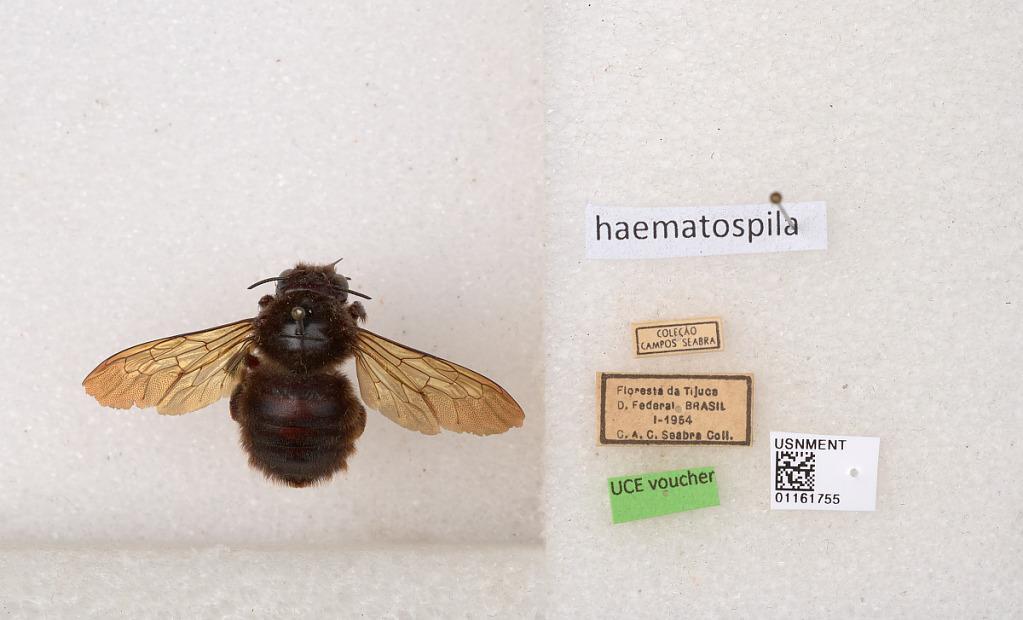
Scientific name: Xylocopa (Neoxylocopa) haematospila Moure
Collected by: C. Seabra
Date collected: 1954-1-1
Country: Brazil
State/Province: Rio de Janeiro
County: Rio de Janeiro
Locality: Floresta da Tijuca, D. Federal